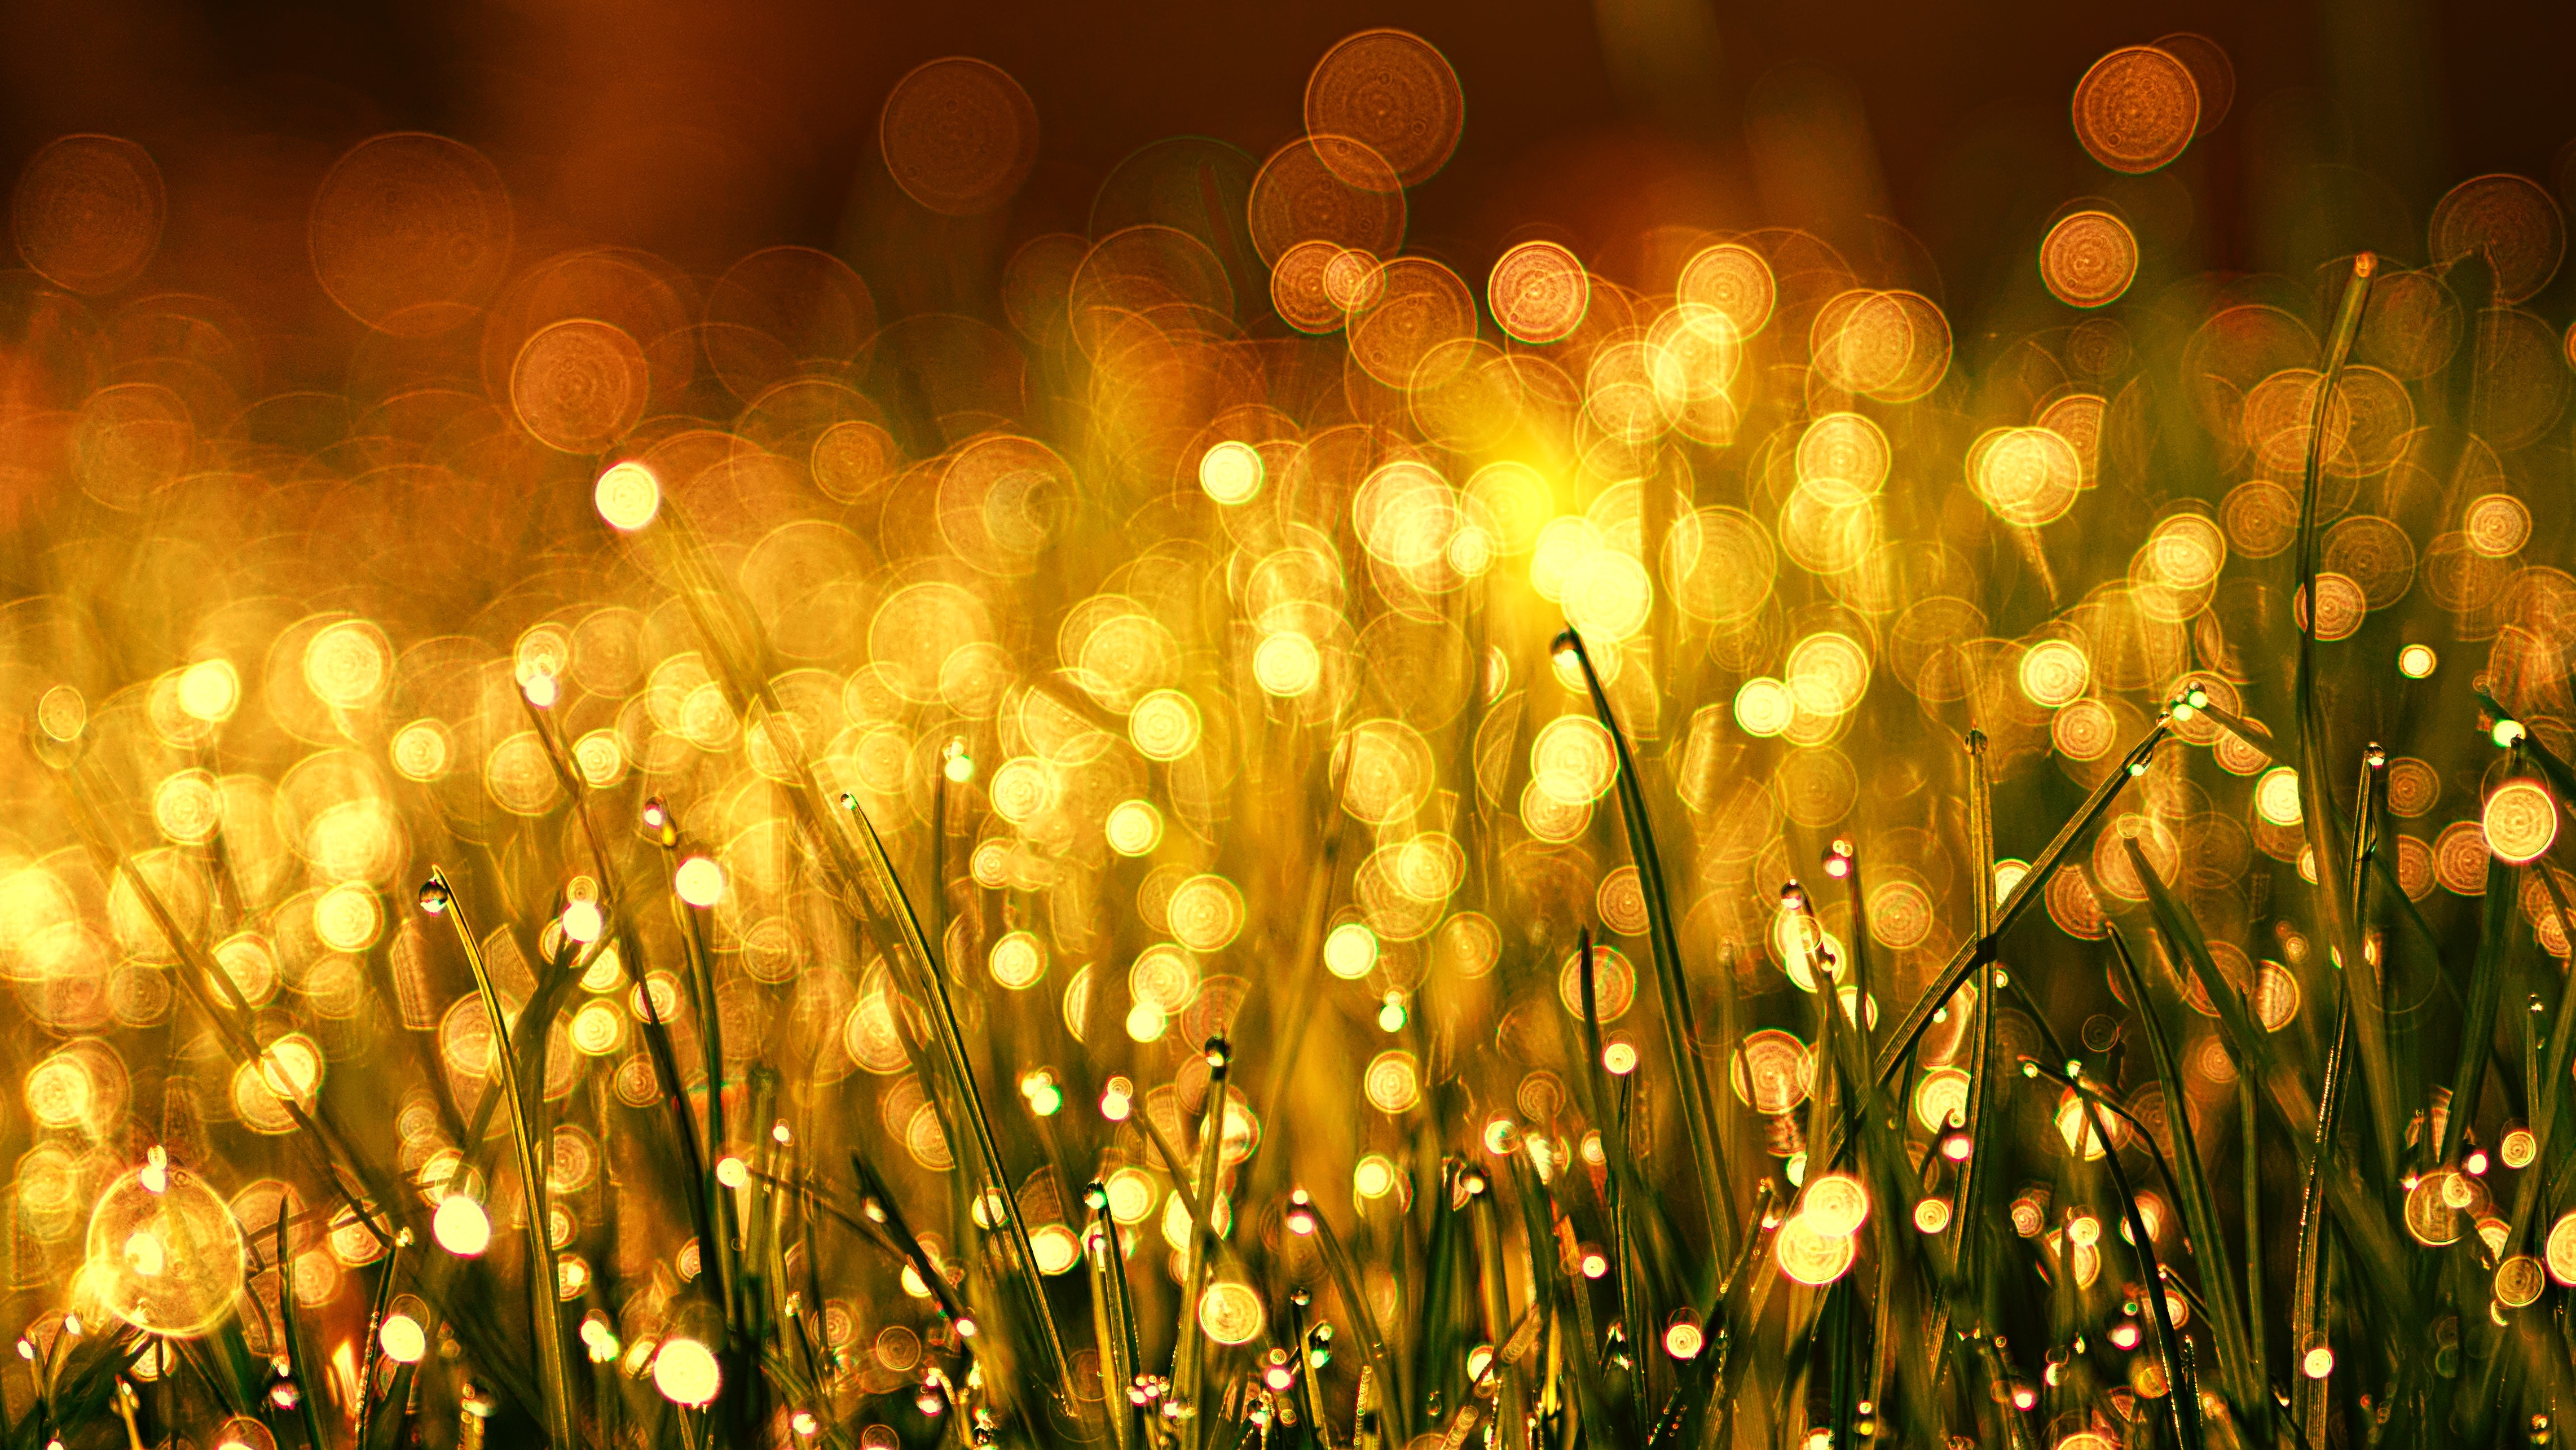
yellow, light, lighting, grass, sunlight, computer wallpaper, plant stem, spring, field, moisture, night, evening, branch, wildflower, grass family